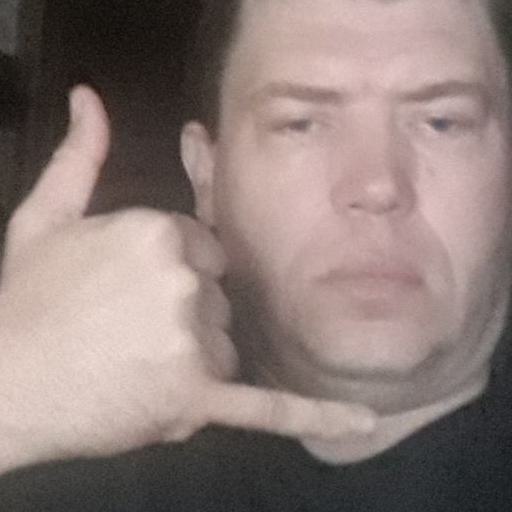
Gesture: call